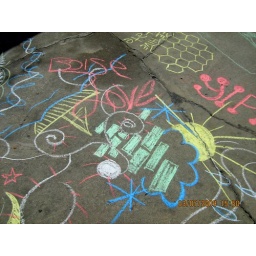
Design on the sidewalk outside the compound house in Salt lake city.